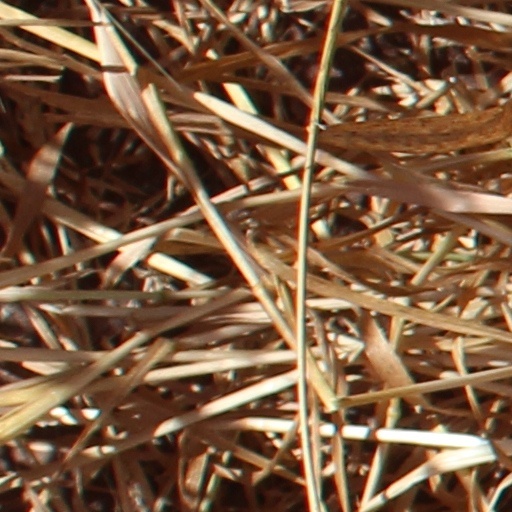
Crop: wheat